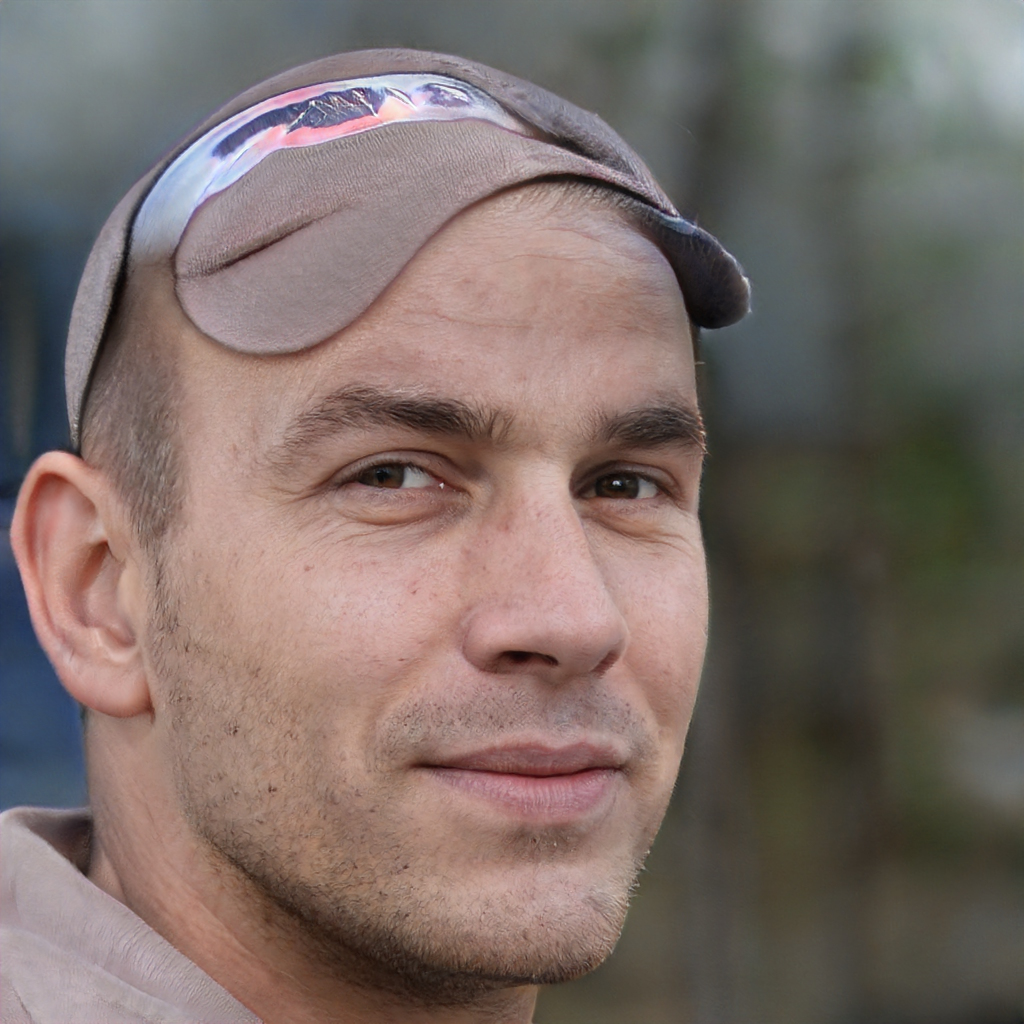
Gender: Male